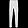
Label: Trouser